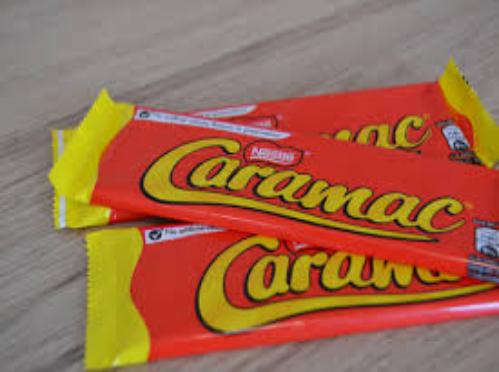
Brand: Caramac
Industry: Food